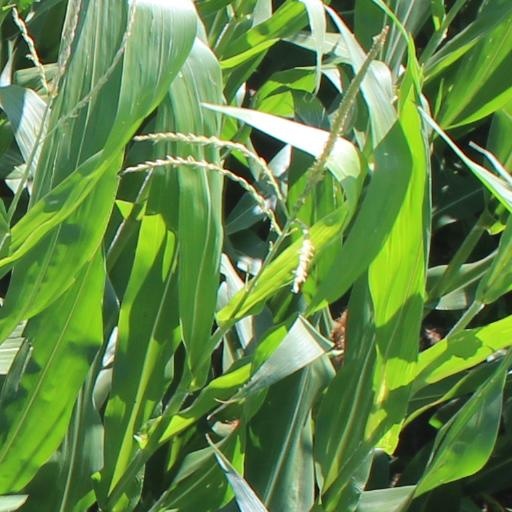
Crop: maize; corn